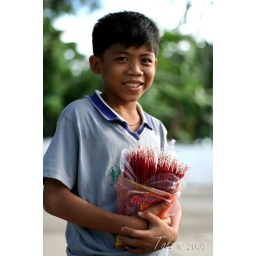
a 10 peso worth of candle in exchange of his priceless pose..clever boy =)